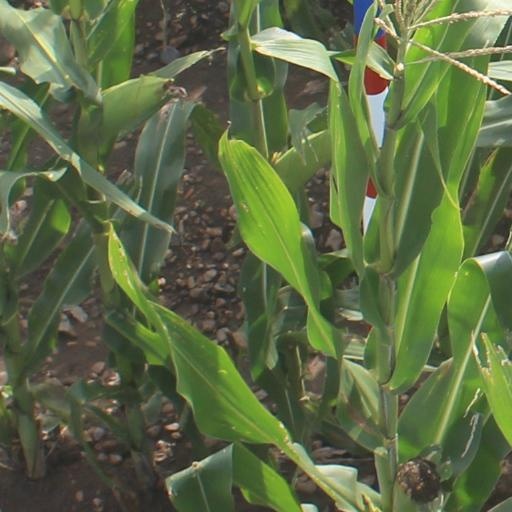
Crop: maize; corn